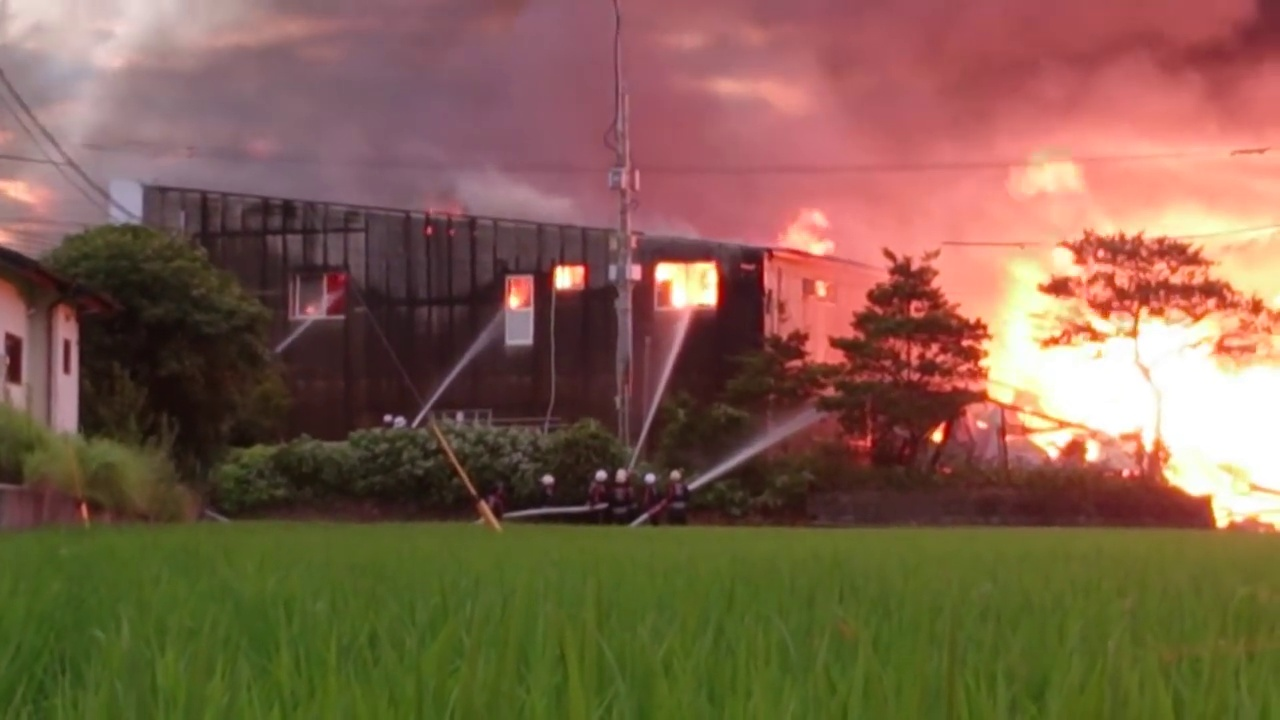
Fire: yes
Smoke: yes